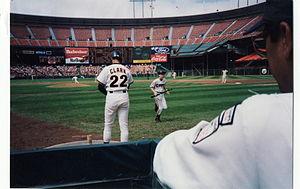
Un batboy est le nom donné à un préposé au bâton employé sur un terrain de baseball. Le terme batgirl est aussi employé au féminin.